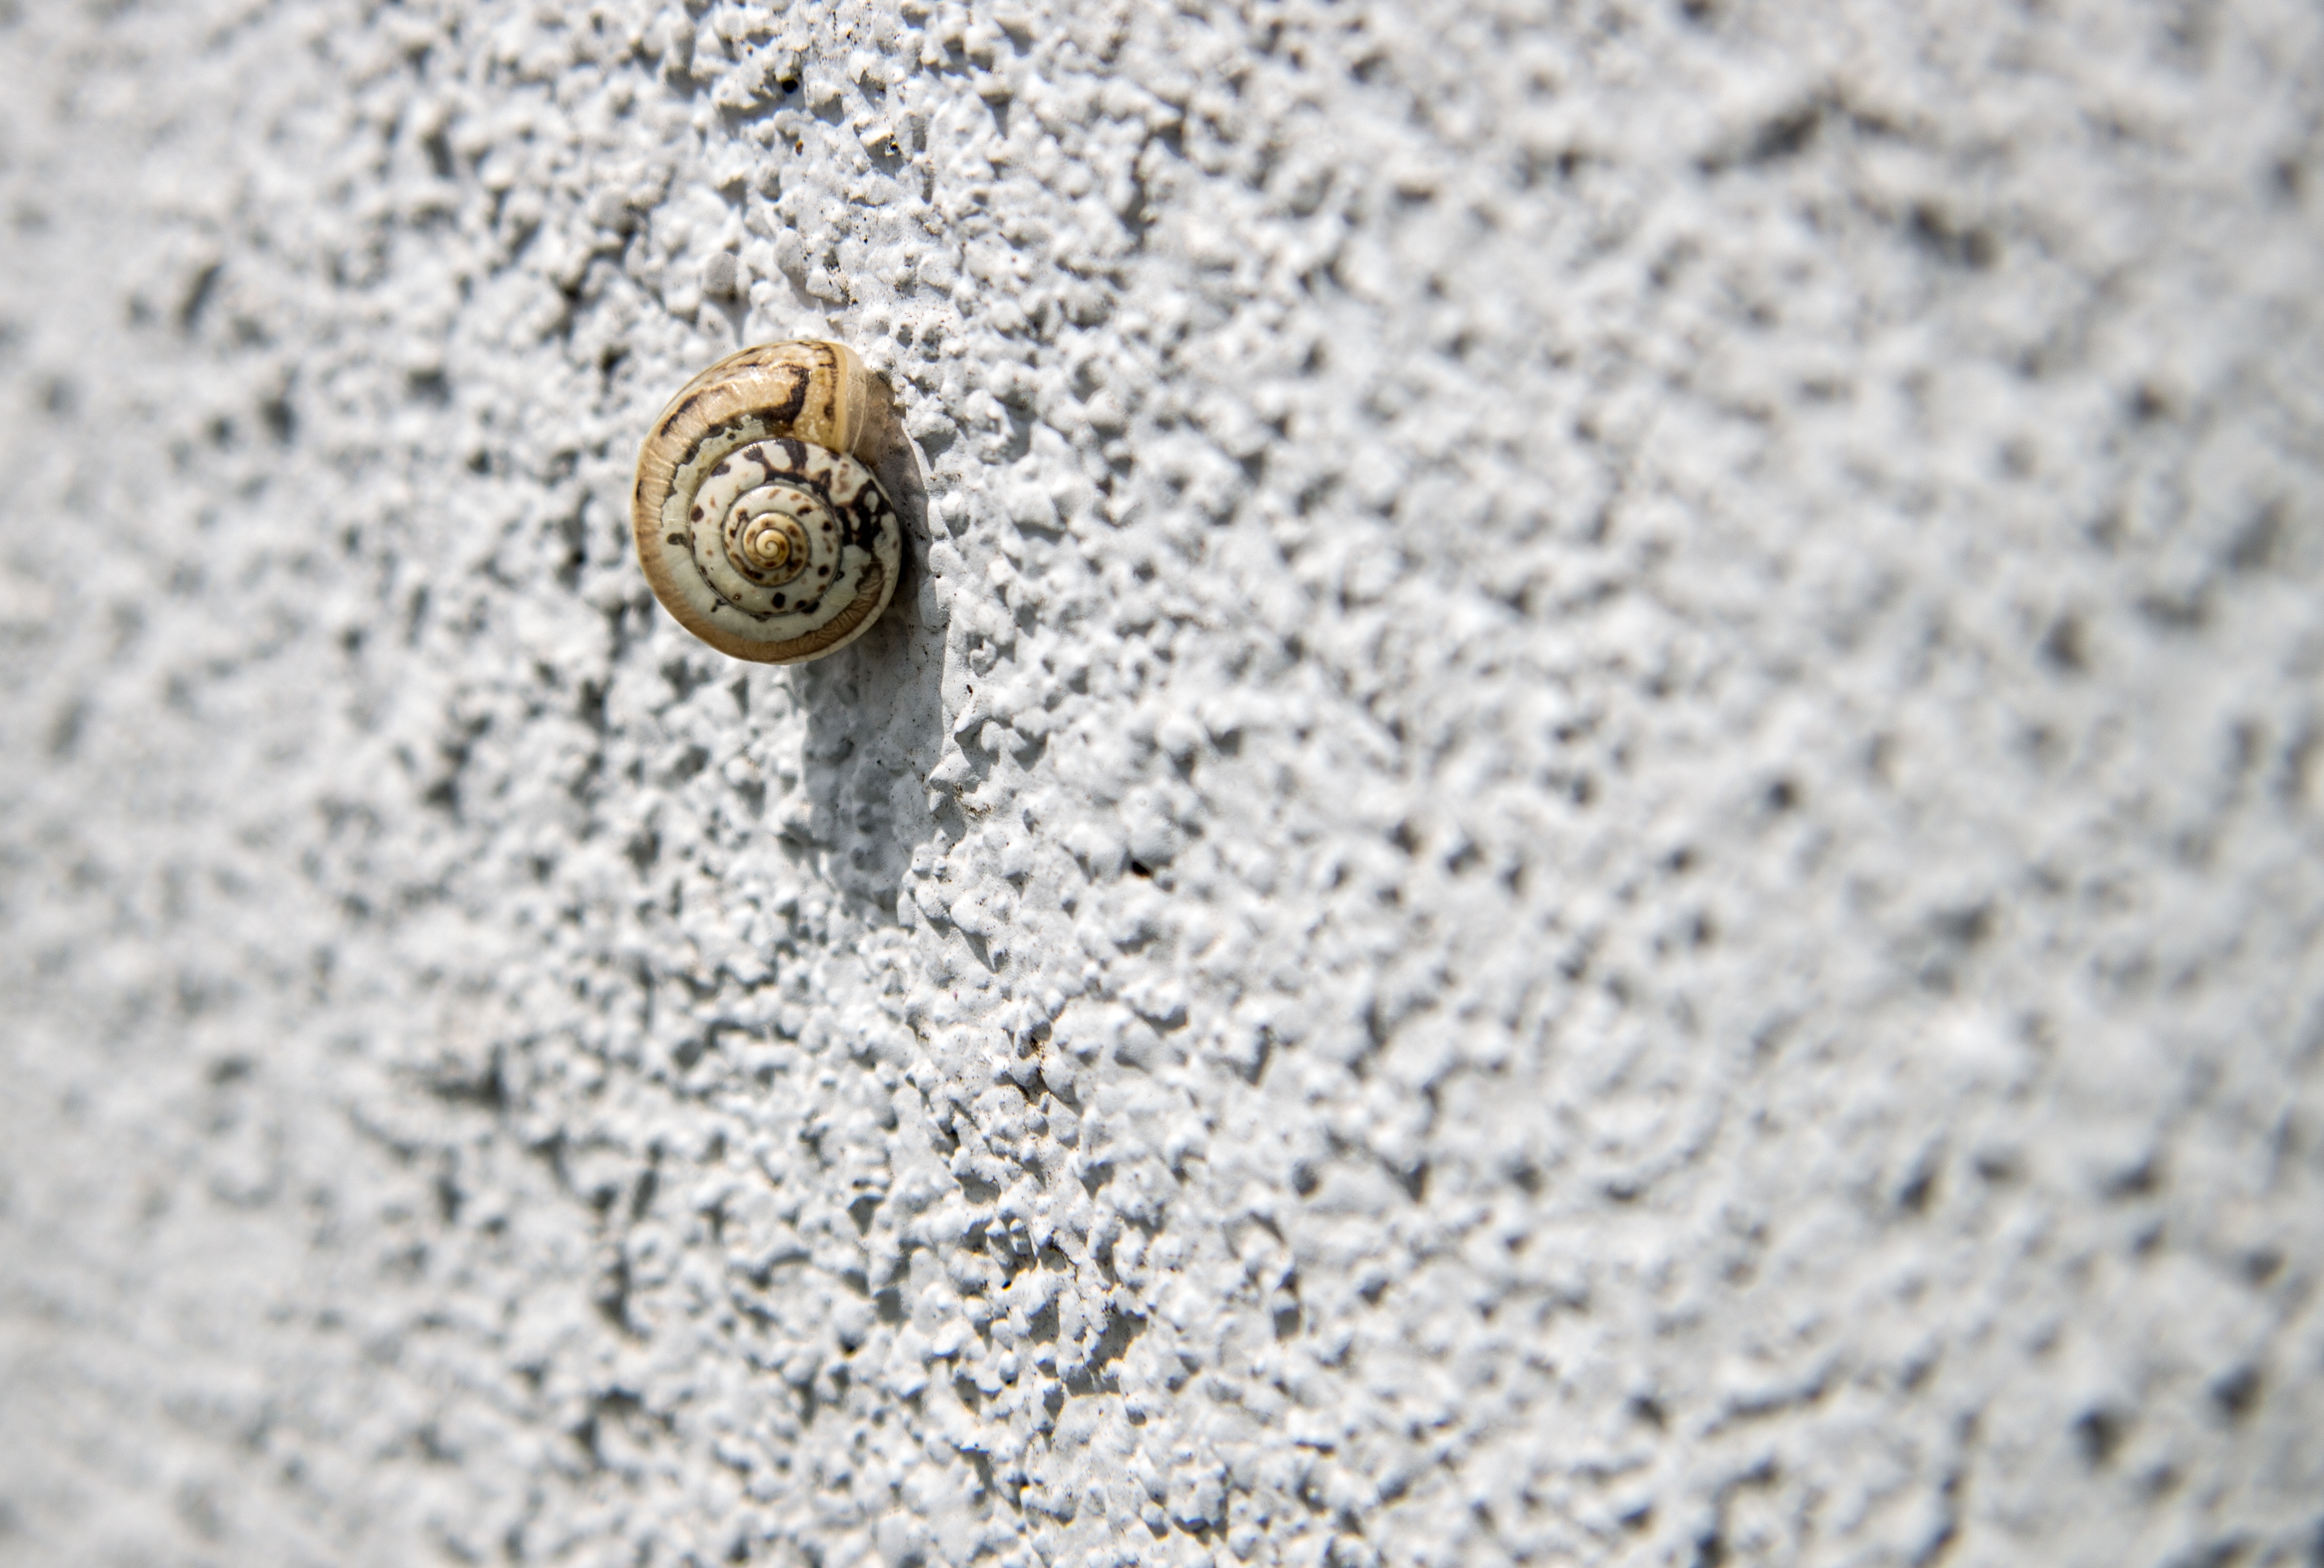
sun, photography, leaf, wall, sadness, fauna, invertebrate, stroll, close up, power, snail, loneliness, cement, sorrow, testing, fatigue, thoughts, the purpose of the, macro photography, alone with a, snail on the wall